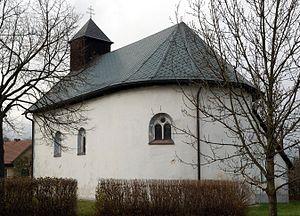
Jazernica est un village de Slovaquie situé dans la région de Žilina.